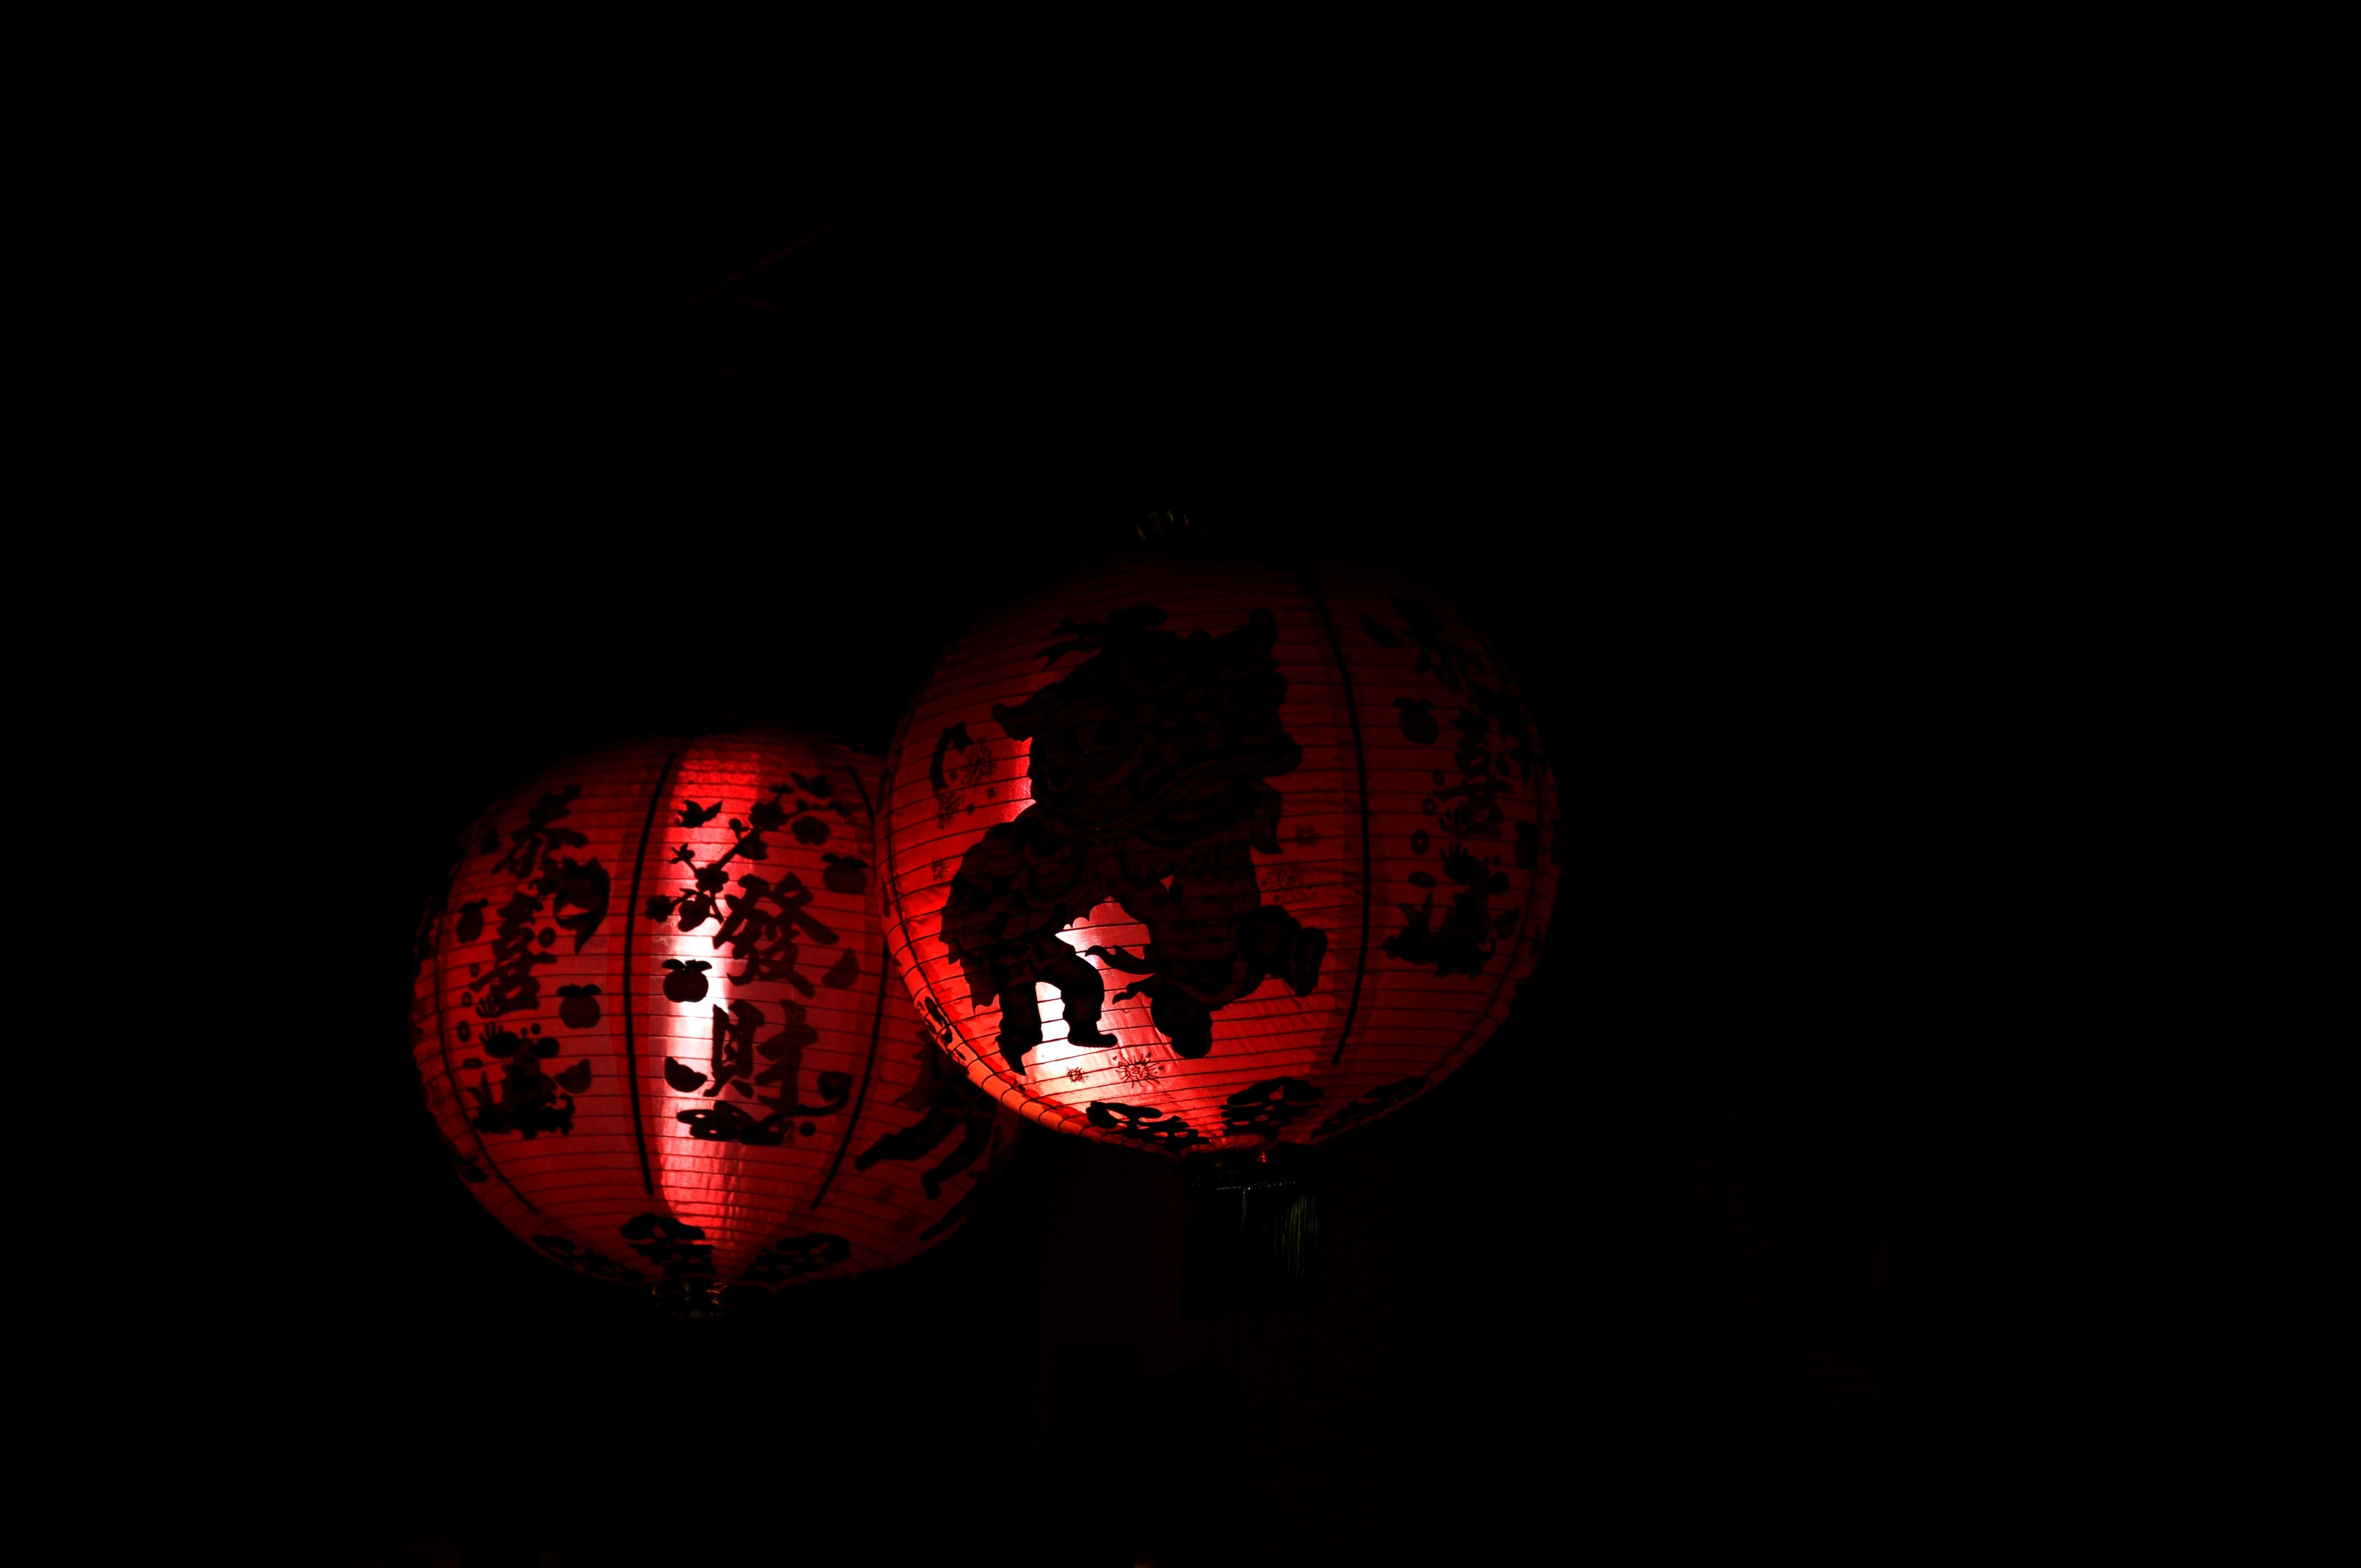
light, dark, reflection, red, darkness, lamp, hanging, lighting, circle, lanterns, ball, sphere, organ, shape, computer wallpaper